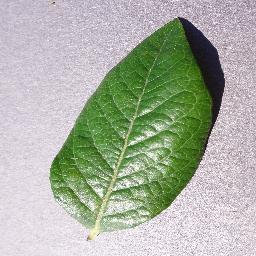
Label: Blueberry___healthy